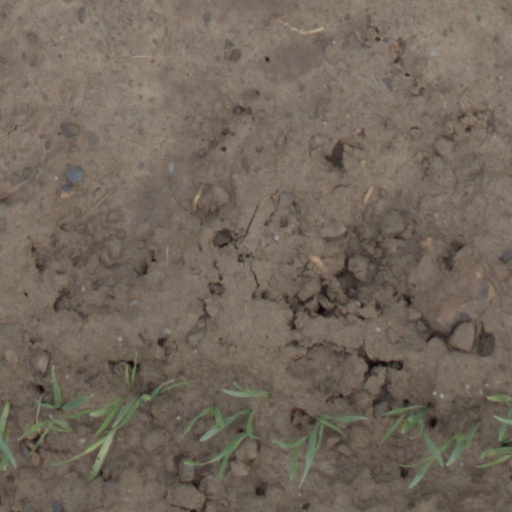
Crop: wheat